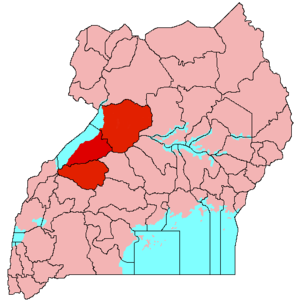
Le Bunyoro est une région d'Ouganda bordant les rives du lac Albert, et l'un des royaumes traditionnels bantous préservés parallèlement à l'administration actuelle de l'État. Sa capitale est Hoima. Le royaume du Bunyoro est dirigé par un omukama. L'omukama actuel, depuis 1994, est Solomon Iguru I. Le Bunyoro était un royaume puissant en Afrique de l'Est entre le XVIᵉ et le XIXᵉ siècle.